Cyclone Seth

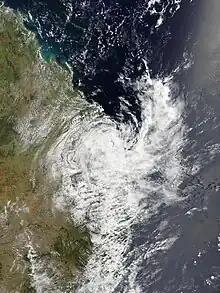
The remnants of Seth over Queensland on 7 January

The remnants of Seth caused major damage in Southern Australia, resulting in 5 fatalities. Many beaches were closed in preparation for Seth. Low-level flood warnings were issued due to Seth. A 47-year-old woman drowned off the coast of New South Wales. Tens of hundreds of rescues were necessary according to lifeguards. Erosion was reported along the coast of New South Wales. Two emergency calls near Arrawarra. Hazardous conditions were reported as south as Sydney and Illawarra. One man died after being blown off of a rock by strong winds and drowning on Windang Island. Eight children were rescued after a massive swell turned a calm estuary into deep, fast-moving waters. Another man died after being pulled unconscious due to strong surf. A large swell exposed many unexposed beaches, and further erosion was reported. Many roads and sidewalks suffered damage. Dangerous swell and high tides washed away hundreds of turtle nests before they were due to hatch. Waves in Kirra, Queensland were very high.